Sod House Ranch

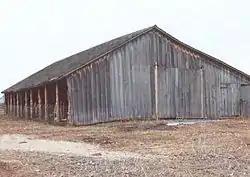
Restored 1880s barn at the Sod House Ranch

The barn was probably the first building constructed, probably in the early 1880s. It is long and wide. It is a post and beam structure with heavy juniper posts supporting the roof, which is high at its peak. The exterior of the barn is finished with pine and juniper boards. The roof is covered with pine shingles. The original roof was replaced in the 1930s by the Civilian Conservation Corps using pine shingles. The interior of the barn is a single large room with a wide center aisle to accommodate a winter hay supply. Feed racks run the length of the barn on both sides.